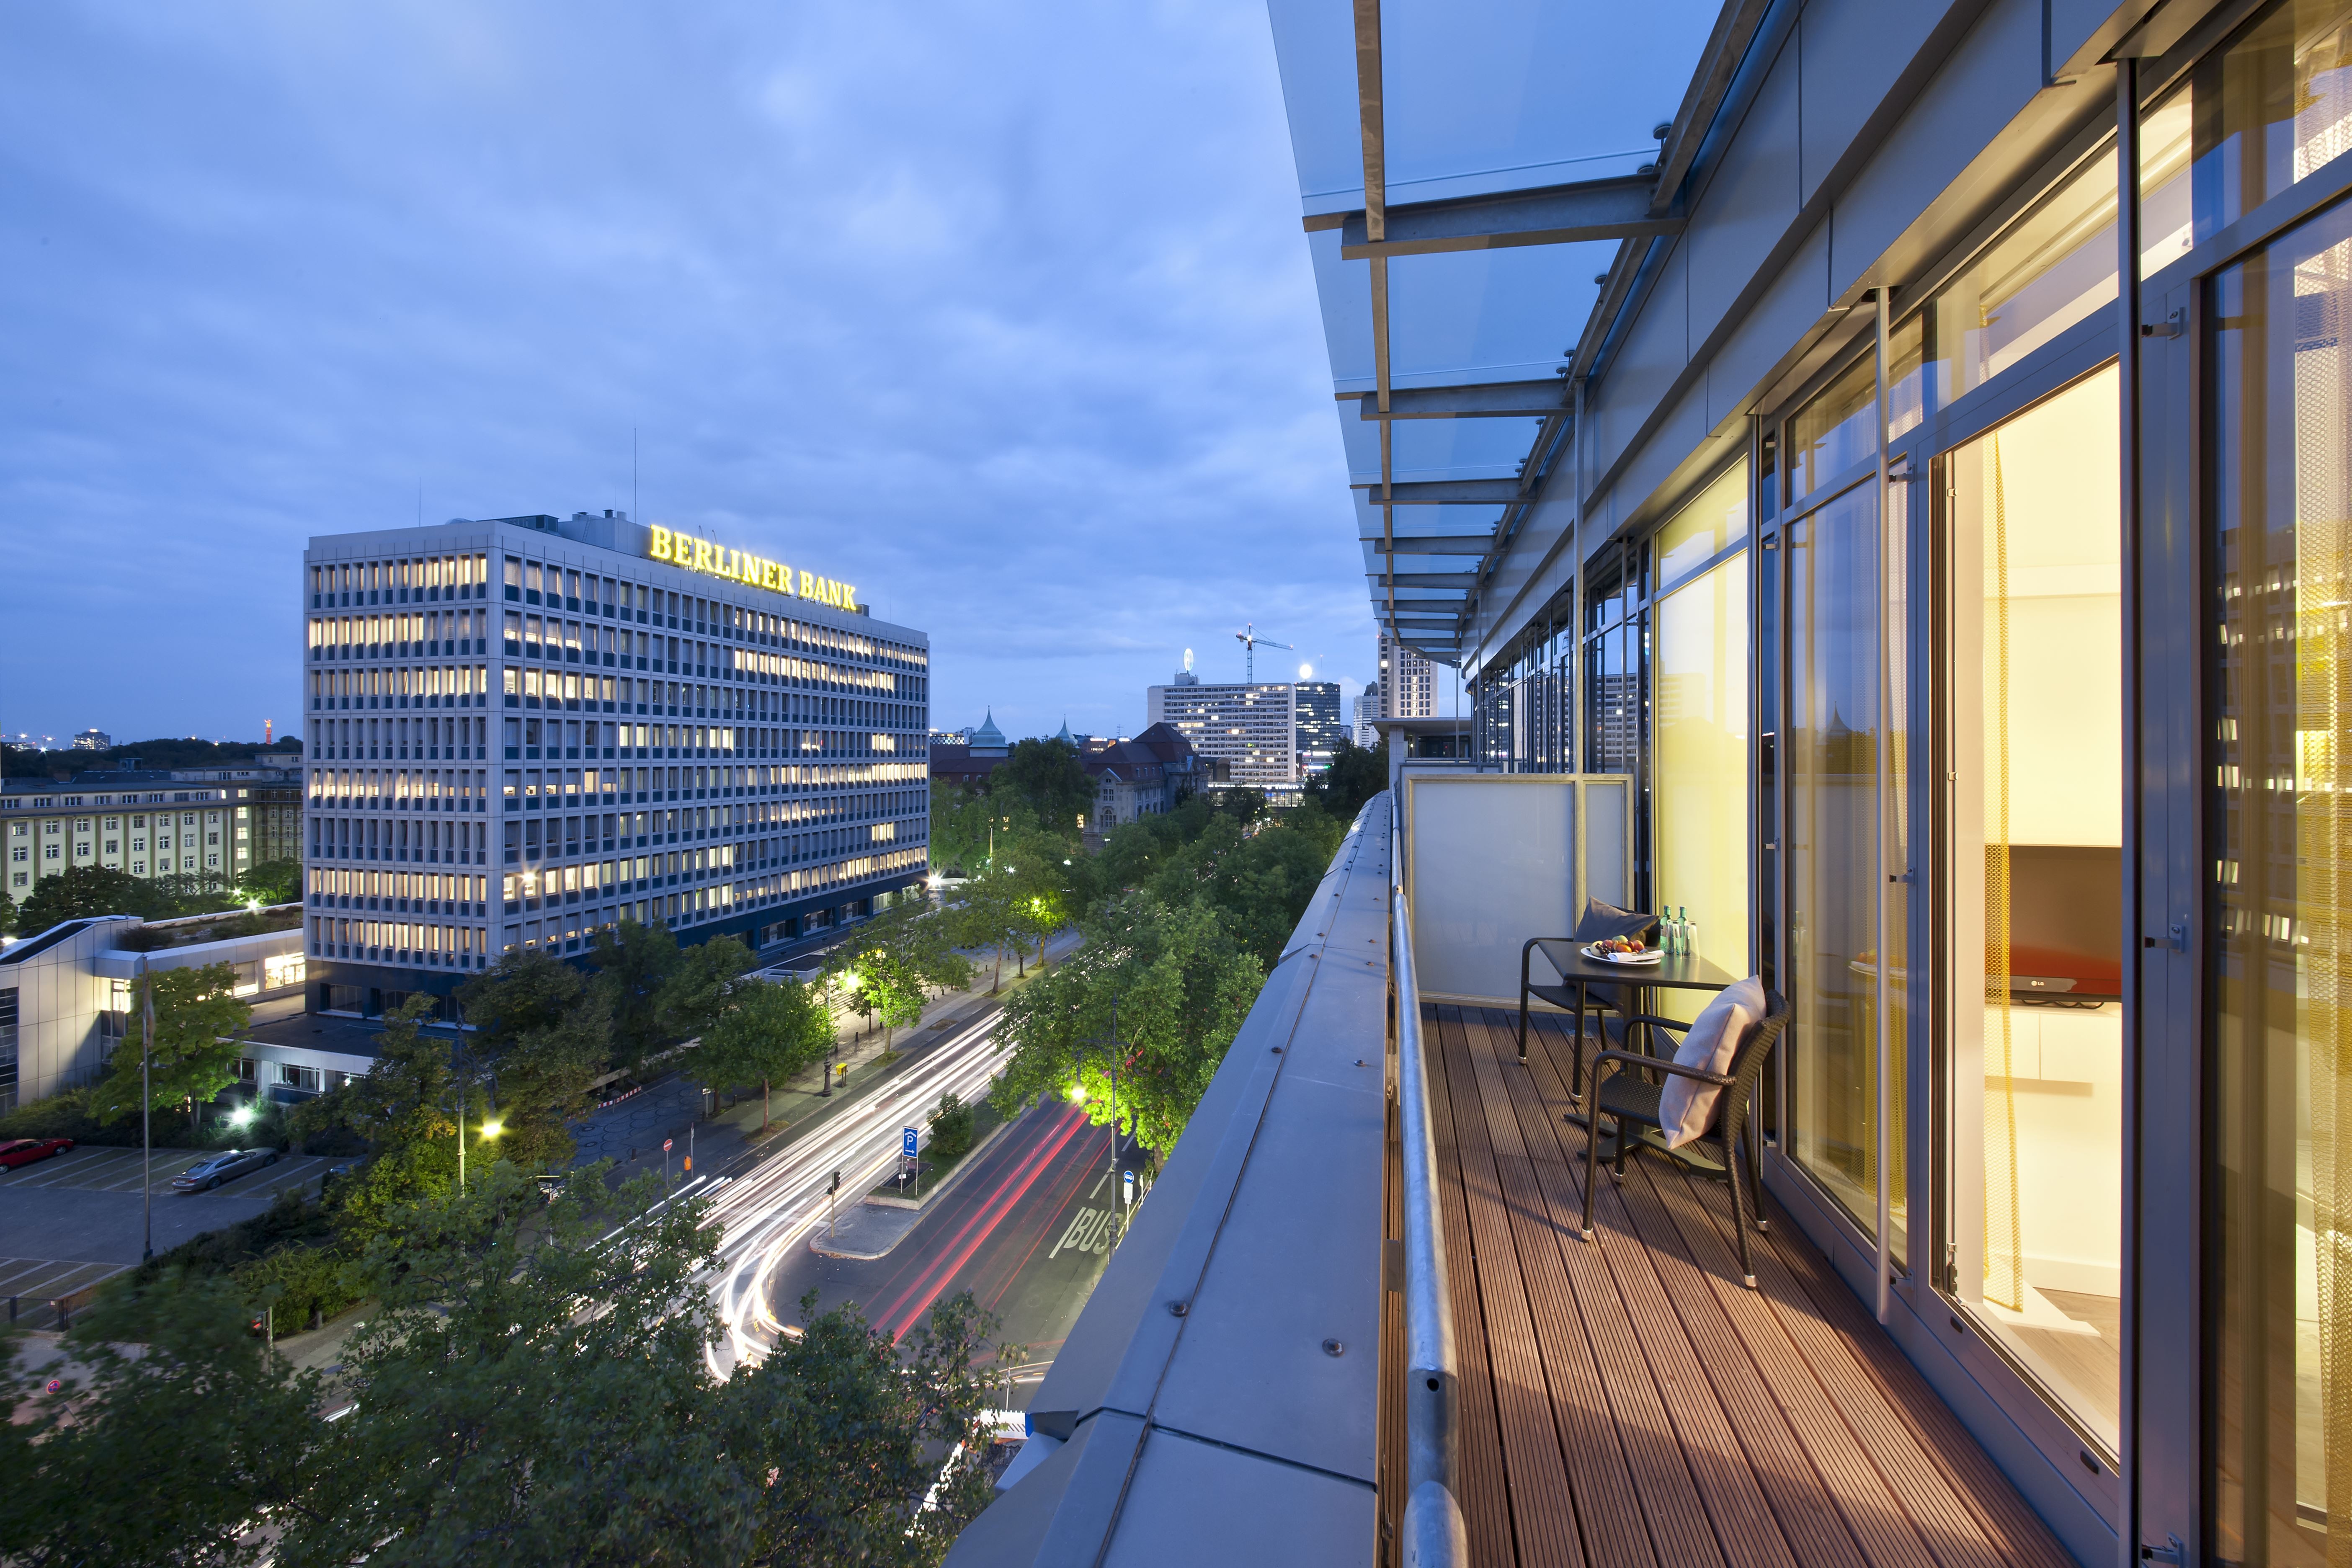
architecture, city, skyscraper, cityscape, downtown, transport, suburb, vehicle, facade, modern, tower block, public transport, capital, hotel, berlin, condominium, neighbourhood, real estate, kurf rstendamm, urban area, residential area, metropolitan area